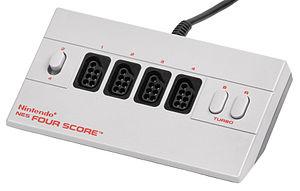
Le NES Four Score est un accessoire pour la console Nintendo Entertainment System créé par Nintendo. Il permet de connecter jusqu'à 4 manettes au lieu des deux habituelles, et donne accès aux jeux exploitant un gameplay multijoueur. Le Four Score est sorti en 1990.